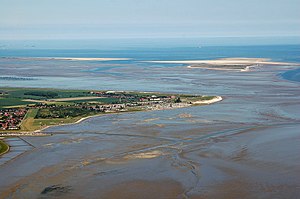
Minsener Oog
Til venstre Schillig og til højre Minsener Oog
"Minsener Oog er en ubeboet østfrisisk ø, i kommunen Wangerooge i Landkreis Friesland. Øen er beskyttet af høfder og er dermed blevet forhøjet. Øen ligger cirka to kilometer sydøst for øen Wangerooge, som den er skilt fra gennem søgatten ""Blaue Balje"", og fire kilometer nord for fastlandet. Den nærmeste kommune og ferieby på fastlandet er Wangerland og Schillig. Grundejeren er Wasser- und Schifffahrtsamt Wilhelmshaven.